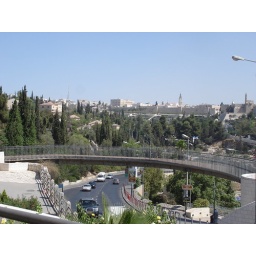
The bridge over the road leading down the hill to Mt. Zion, with the Old City walls in the background